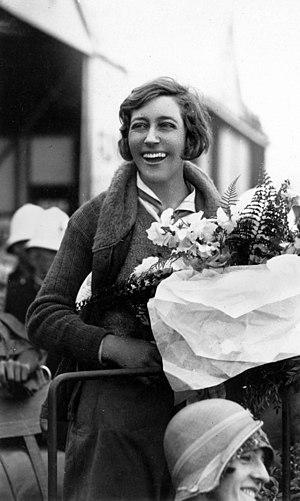
Amy Johnson, née le 1ᵉʳ juillet 1903 à Kingston-upon-Hull et morte accidentellement le 5 janvier 1941 dans l'estuaire de la Tamise, est une aviatrice britannique, pionnière du vol en avion à moteur.